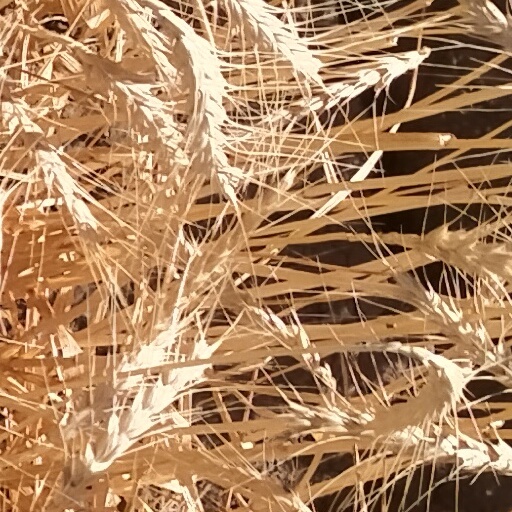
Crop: wheat